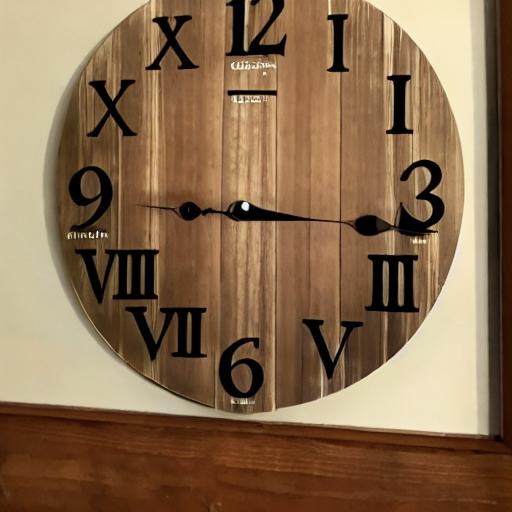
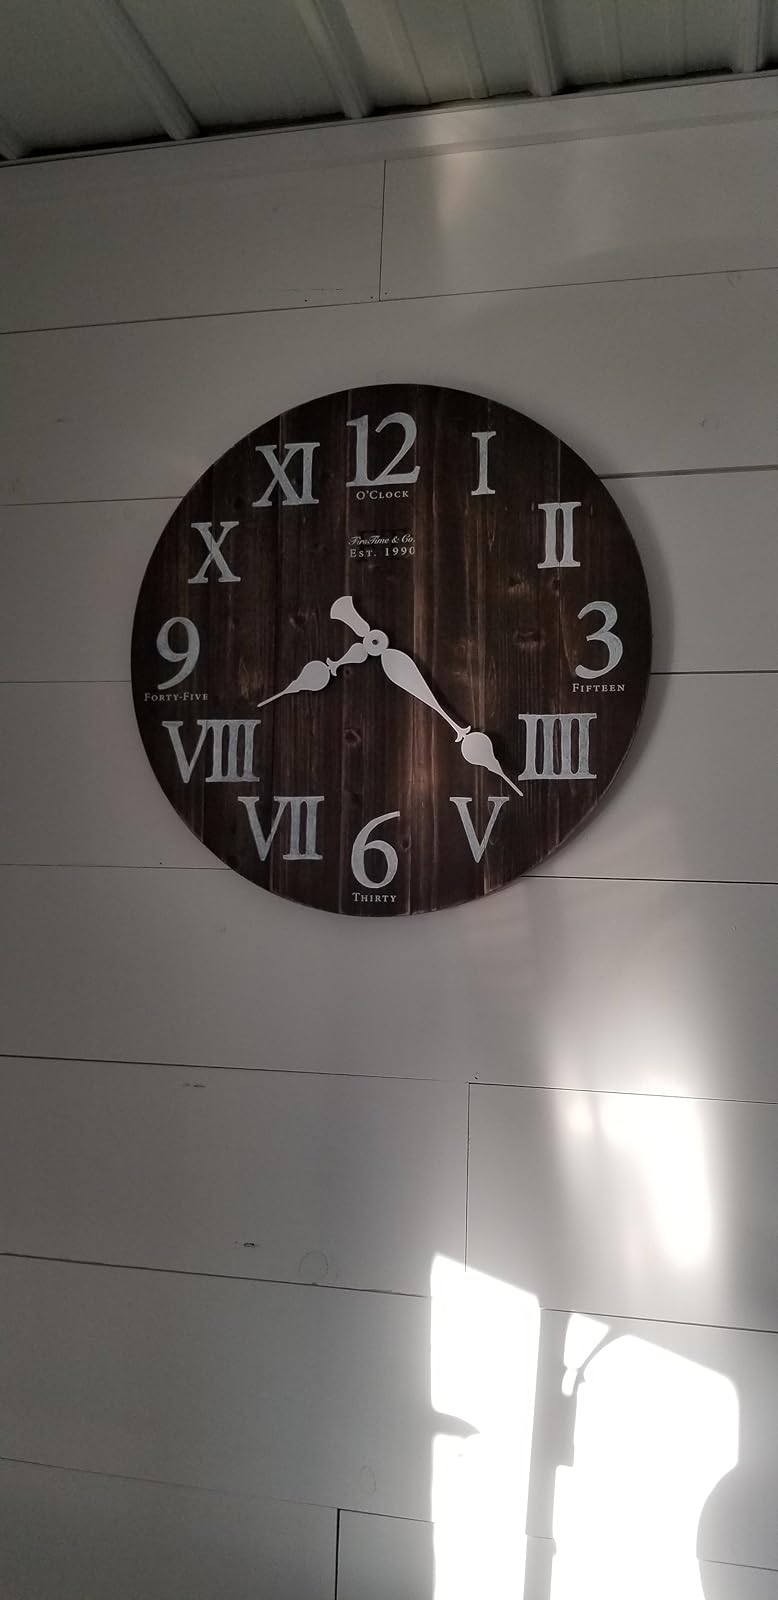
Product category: clock
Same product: no